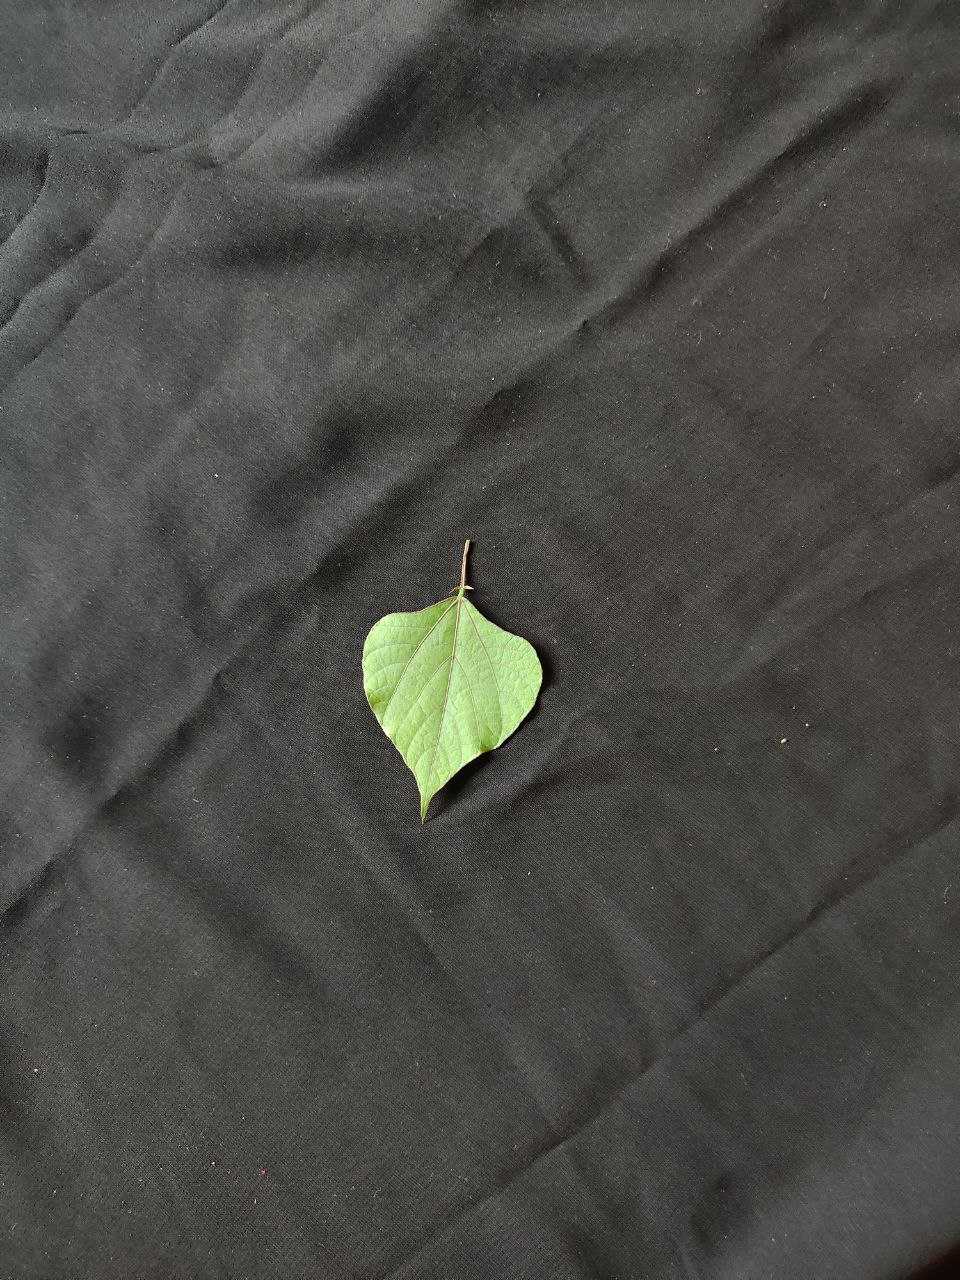
Crop: bean
Leaf condition: Fresh Leaf